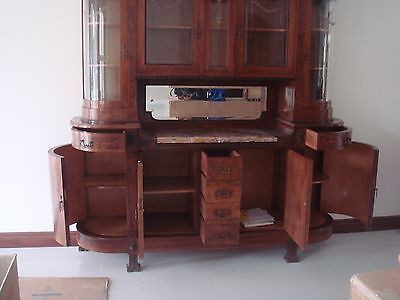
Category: cabinet